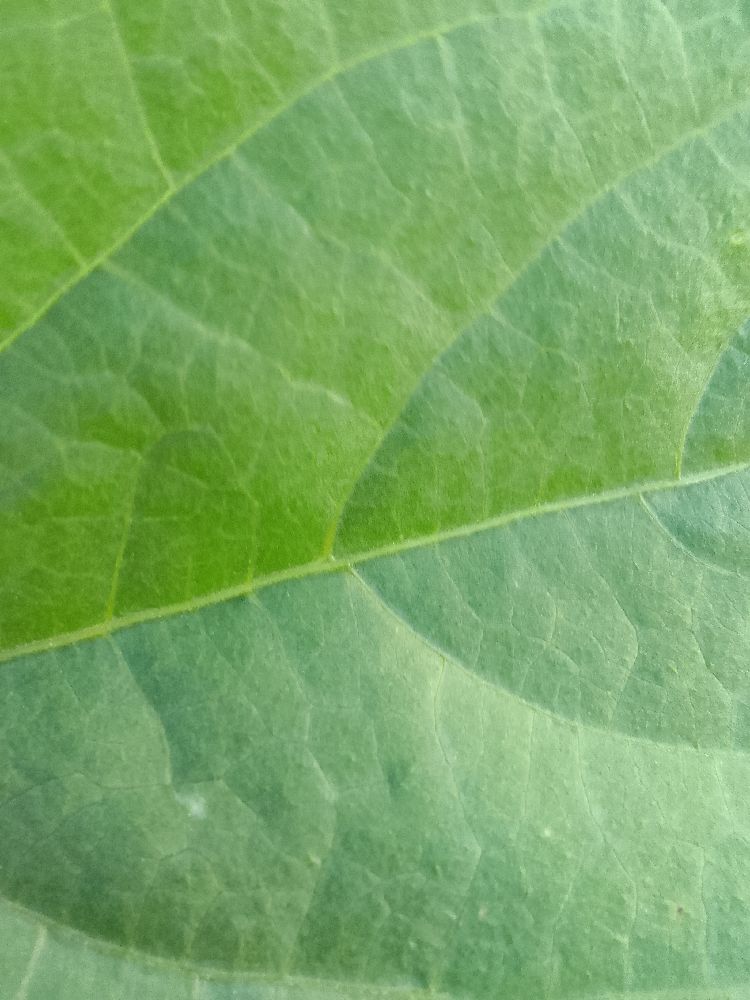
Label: healthy